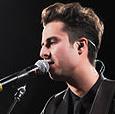
Age: 24